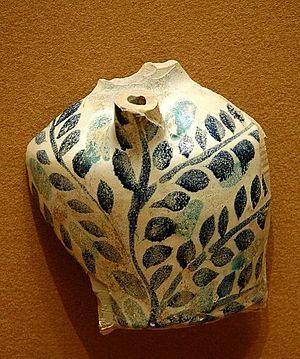
Fragment d'un récipient. Le goulot est typique des céramiques de Changsha, ce qui atteste de relations précoces entre les potiers iraquiens et chinois.